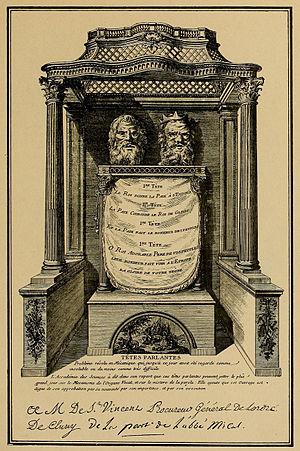
Raimondo di Sangro, prince de San Severo, né le 30 juin 1710 à Torremaggiore et mort le 22 mars 1771 à Naples, est un inventeur, anatomiste, militaire, écrivain et académicien italien. Il est également un occultiste versé dans l'alchimie et la franc-maçonnerie.